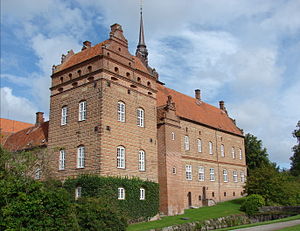
Fredede bygninger i Nyborg Kommune
Denne liste over fredede bygninger i Nyborg Kommune viser alle fredede bygninger i Nyborg Kommune, bortset fra kirker. Listen bygger på data fra Kulturarvsstyrelsen.